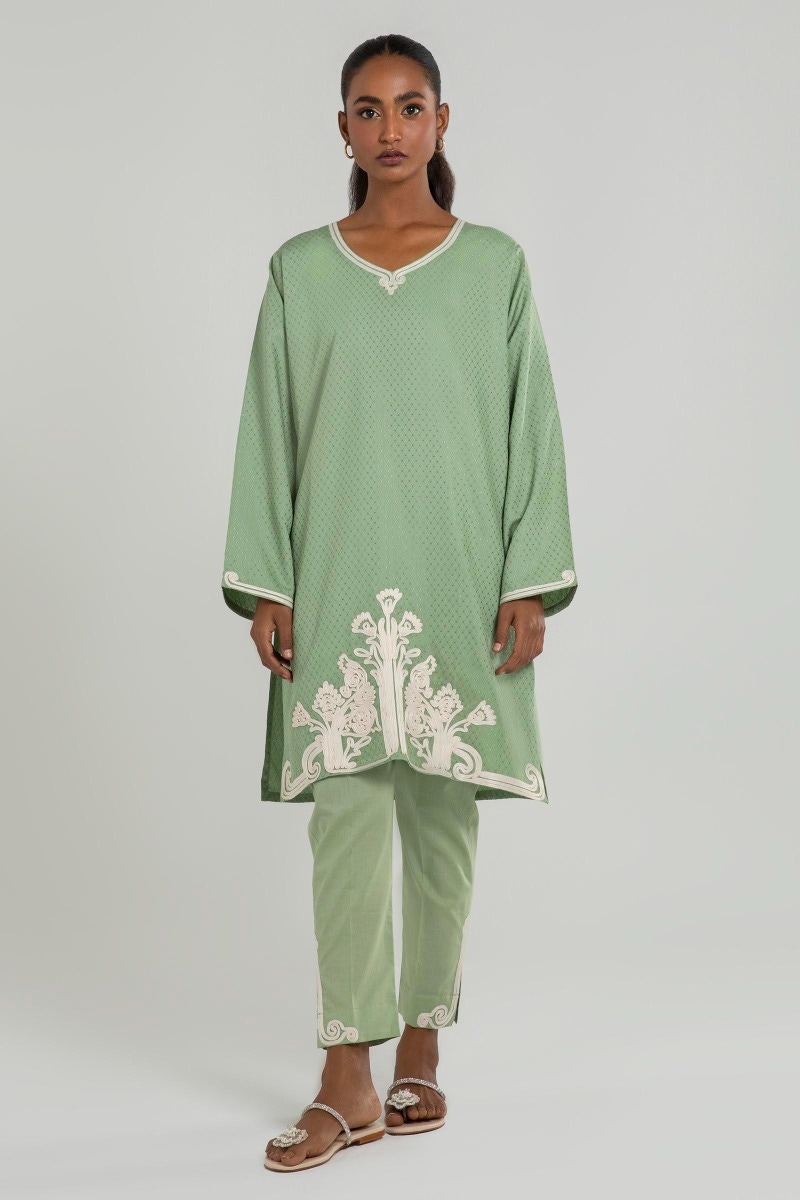
green embroidered tunic